Johannes Bureus

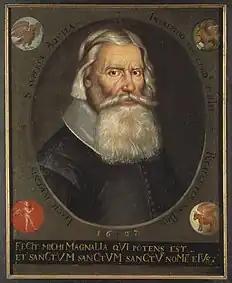
Johannes Bureus on a painting from 1627, signed "J. L.", Gripsholm Castle.

Johannes Thomae Bureus Agrivillensis (born Johan Bure; 1568–1652) was a Swedish polymath, antiquarian, mystic, royal librarian, poet, and tutor and adviser of King Gustavus Adolphus of Sweden. He is a well-known exponent of Gothicism.